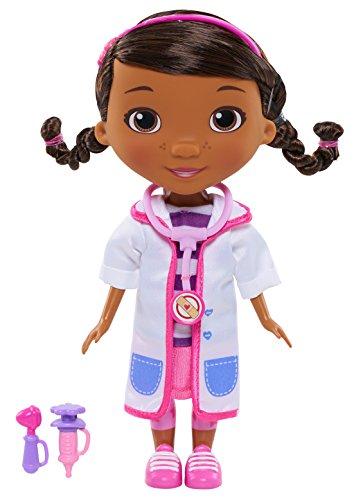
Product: Doc McStuffins Toy Hospital Doc Doll
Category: Toys & Games | Dolls & Accessories | Dolls
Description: The Doc McStuffins First Responder Doll is ready for every toy-mergency This 8.5andrdquo; Doc McStuffins Doll is dressed in the same First Responder outfit that Doc wears in the show Disney Junior's Doc McStuffins comes with a play otoscope and thermometer to help her care for all her emergency patients Doc has poseable arms and legs so kids can move her into fun action poses and play out their favorite scenes from the show.
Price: $12.99
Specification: ProductDimensions:8x3.8x10.5inches|ItemWeight:12ounces|ShippingWeight:12ounces(Viewshippingratesandpolicies)|DomesticShipping:ItemcanbeshippedwithinU.S.|InternationalShipping:ThisitemcanbeshippedtoselectcountriesoutsideoftheU.S.LearnMore|ASIN:B01D8YMX90|Itemmodelnumber:91753|Manufacturerrecommendedage:36months-6years